Corelle Brands

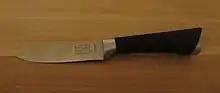
Chicago Cutlery 3.25" Parer, Model: Fusion

In 1930 Chicago Cutlery was incorporated by Alfred Paulson. Initially it focused on knife conditioning before making its main business manufacture of kitchen cutlery. Chicago Cutlery was a subsidiary brand of Corelle Brands.